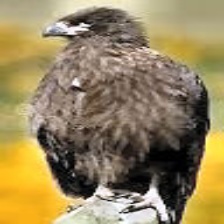
Species: STRIATED CARACARA
Scientific name: PHALCOBOENUS AUSTRALIS